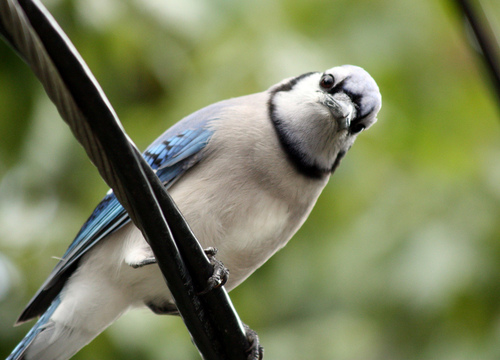
this small bird has a light blue crown, a black striped nape, white belly, and blue coverts with black wingbars.
the bird has black eyerings and a white bill that is small.
this medium light gray bird has bright blue coverts, secondaries and rectrices , with a black neck band.
this bird is white, black, and blue in color with a short flat beak, and black eye rings.
white, black and blue bird with big black eyes and a ring of black around neck.
this bird has bright blue wings with black wingbars, a gray belly and chest and a distinctive black ring around its throat.
this bird is white, blue and black in color, with a very small beak.
this bird is white, black, and blue in color, with a stubby beak.
this bird is white, black and blue in color, with a stubby beak.
this bird is white, black, and blue in color, and has a white beak.
Species: Blue Jay